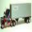
Label: truck